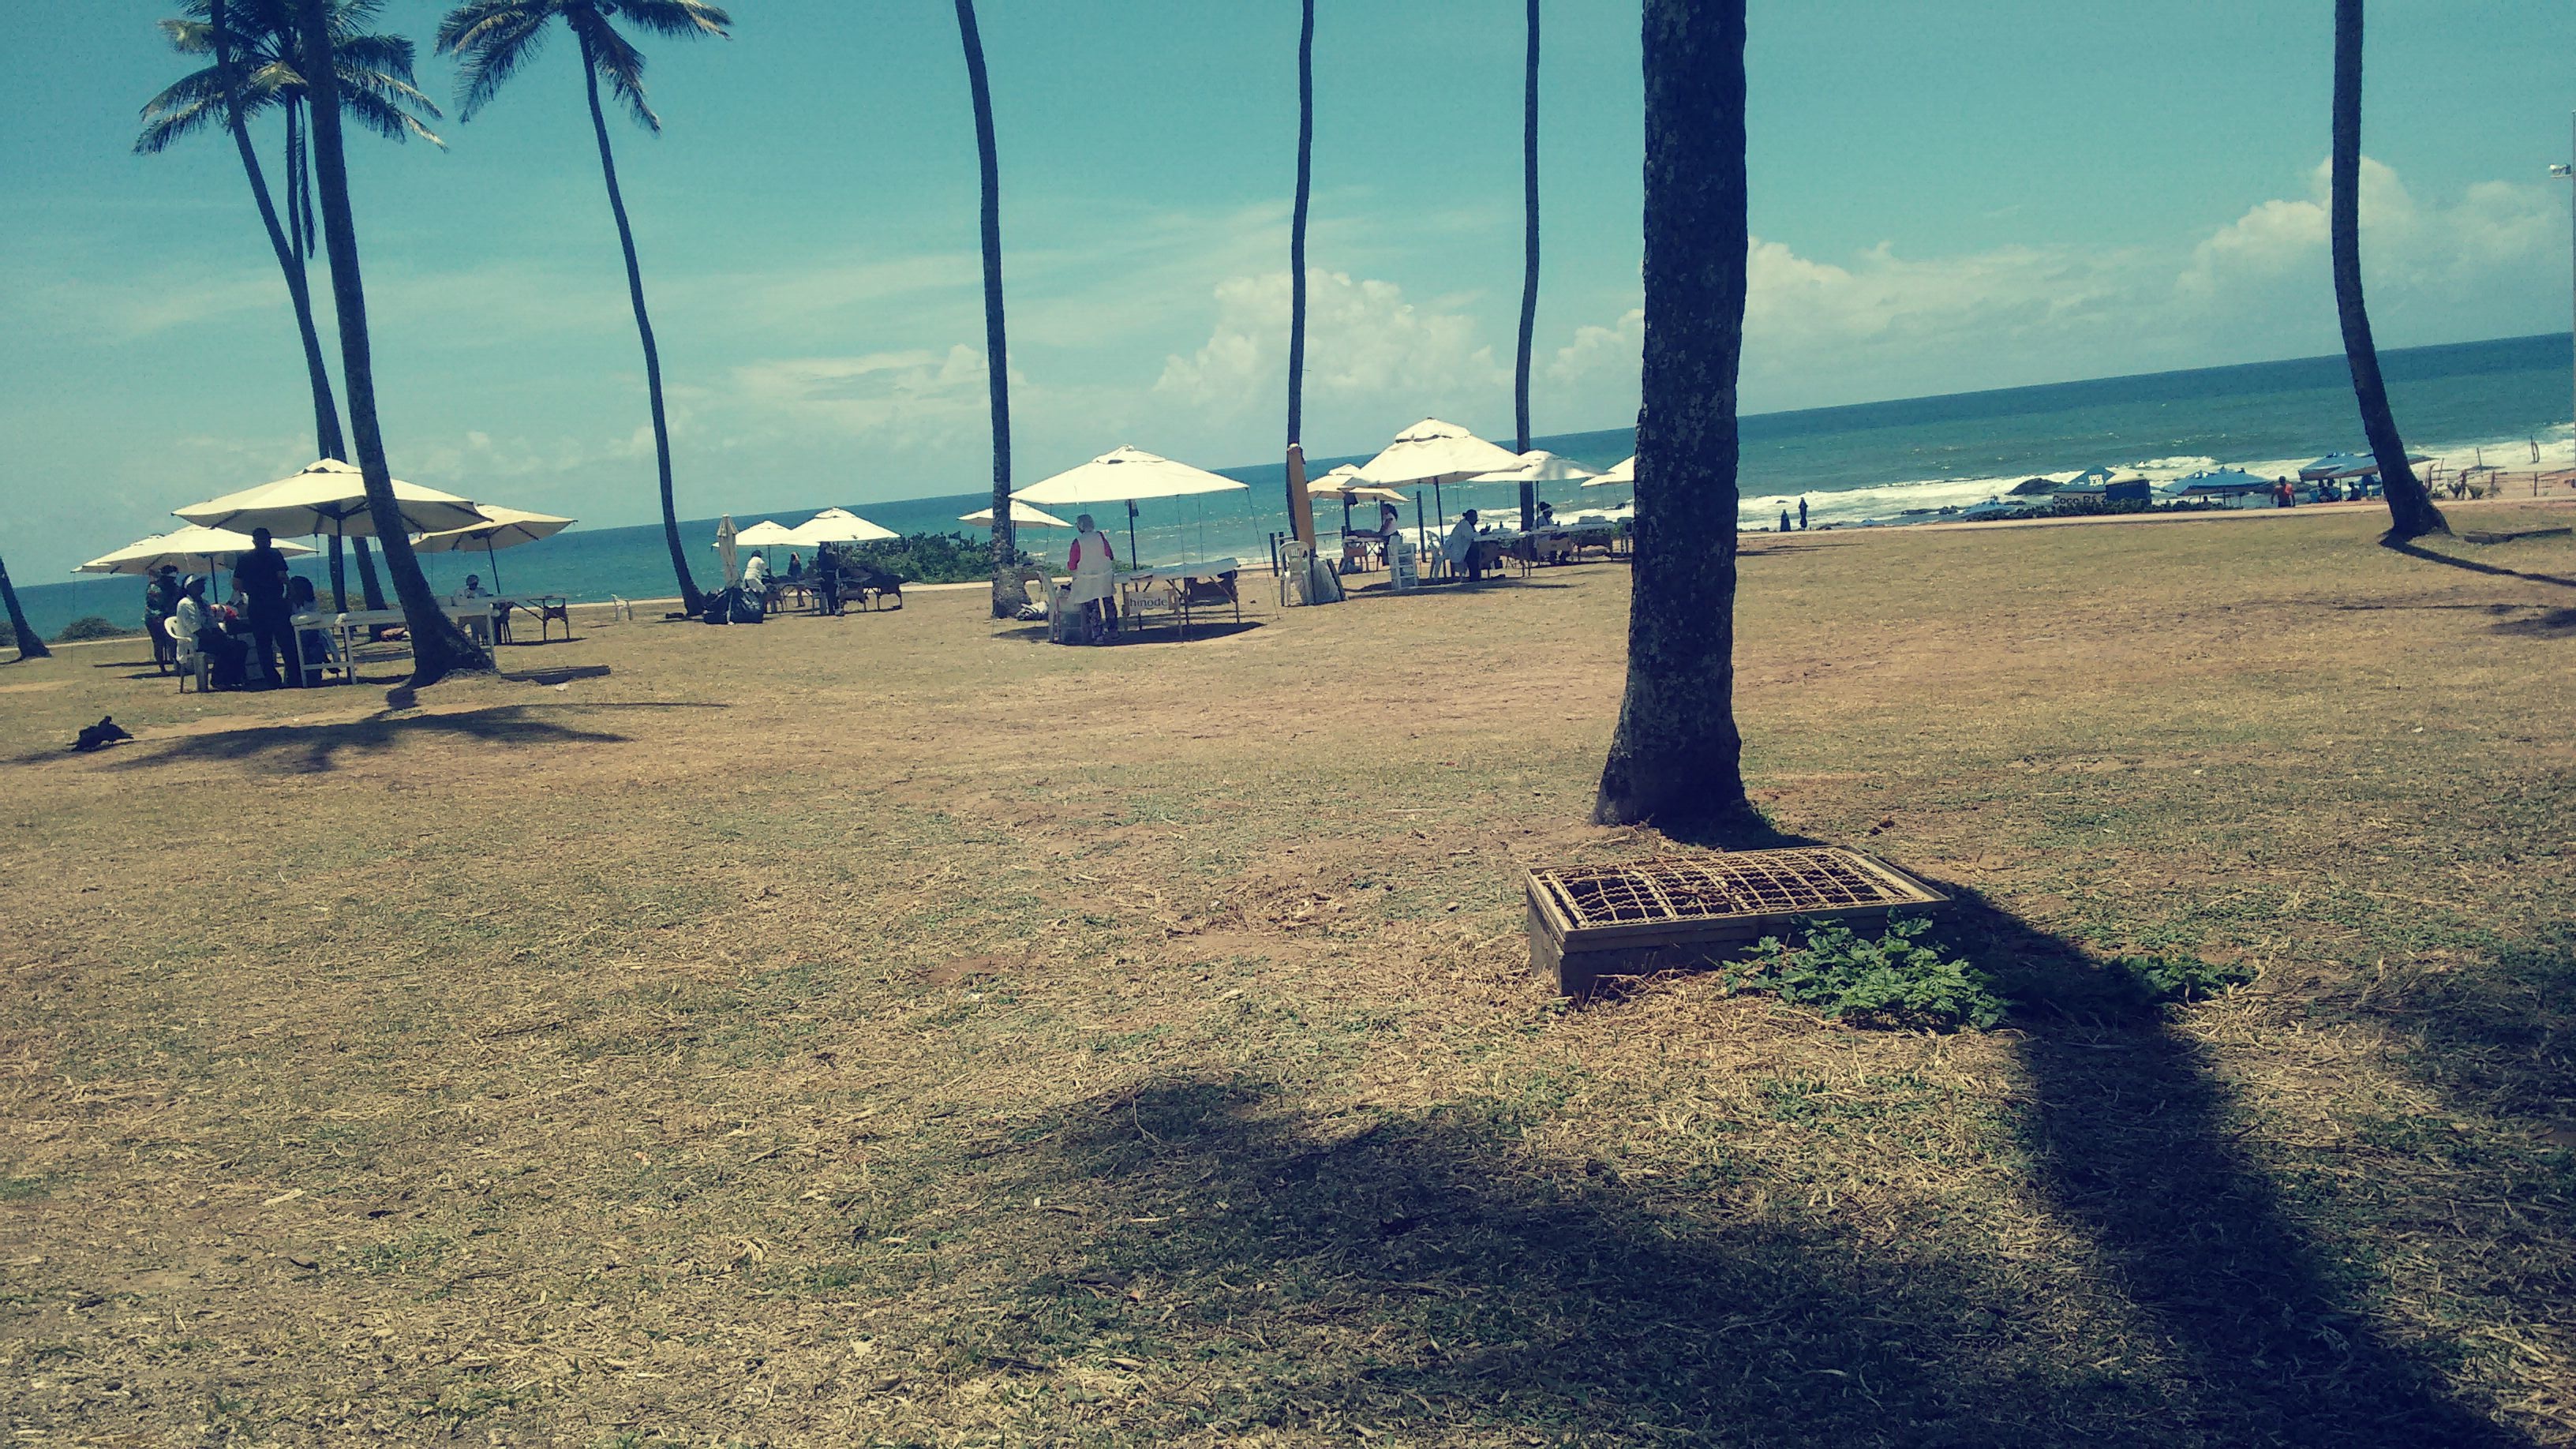
beach, sea, coast, tree, grass, ocean, horizon, shore, wind, vacation, bay, arecales